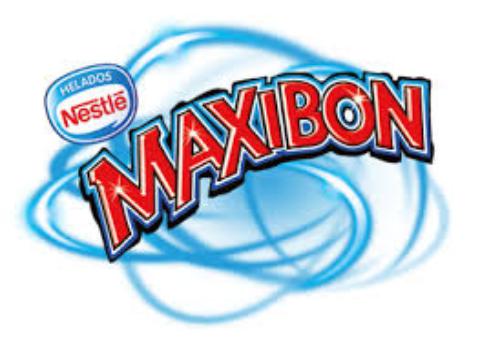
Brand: Maxibon
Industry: Food